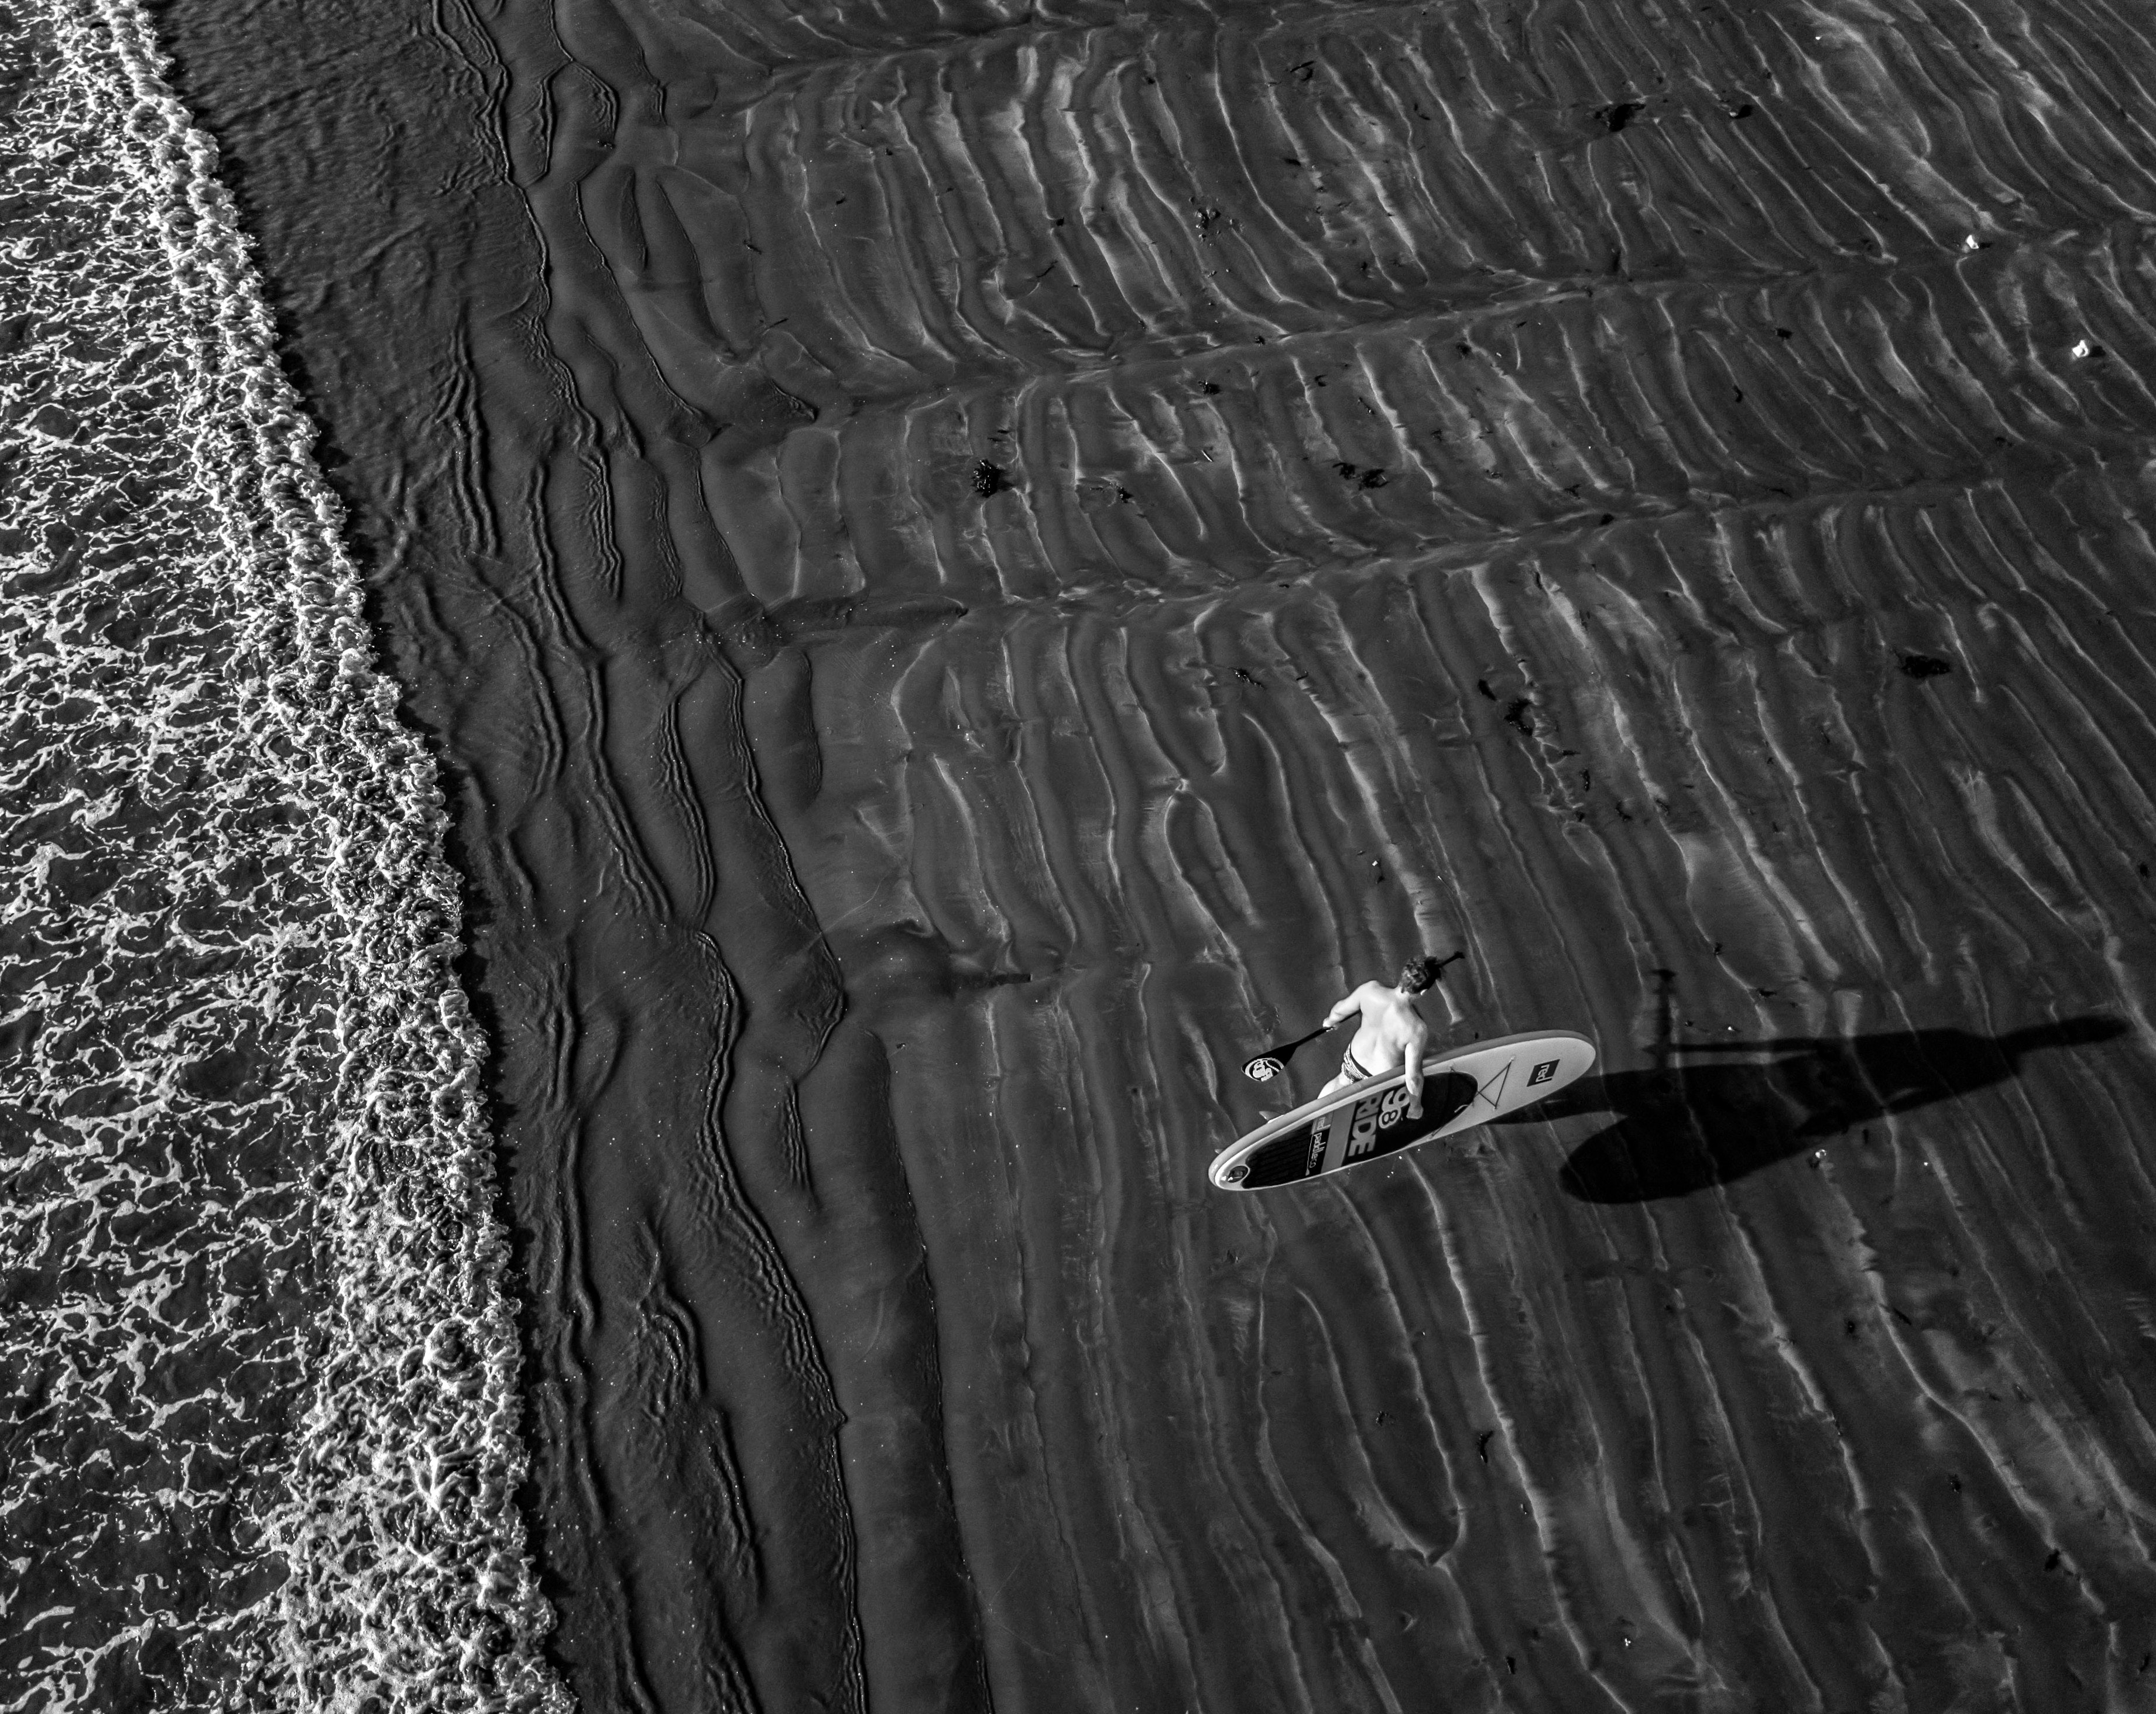
black, black and white, monochrome photography, monochrome, wood, photography, pattern, space, still life photography, style